Amazon Family Housing Complex

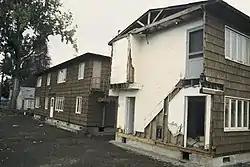
The Amazon Family Housing Complex during its demolition in 1995

The Amazon Family Housing Complex was a residential complex located in Eugene, Oregon, formerly listed on the National Register of Historic Places. They were demolished in 1995, and removed from the Register in October 1996.